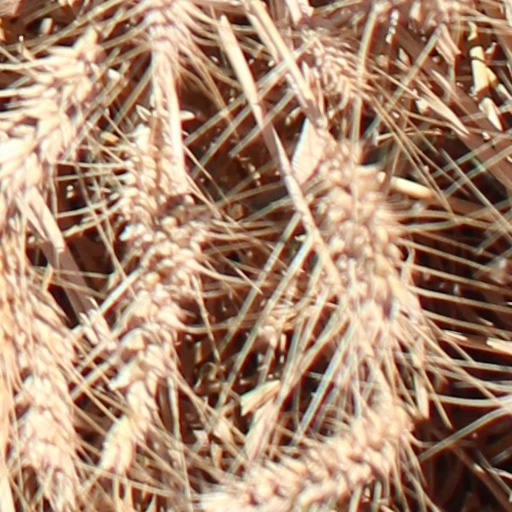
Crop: wheat